Anthony Wu

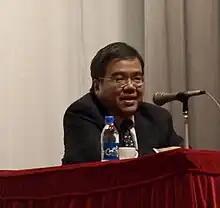
Anthony Wu

Antony Wu Ting-yuk, GBS, JP, (born 1954) is a standing committee member of the Chinese People's Political Consultative Conference (CPPCC) National Committee of the People's Republic of China. He was appointed on 11 March 2013.